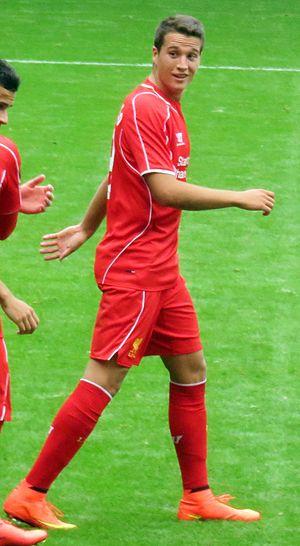
Javier Manquillo Gaitán, né le 5 mai 1994 à Madrid, est un footballeur espagnol qui évolue au poste de défenseur à Newcastle United.